Biscay

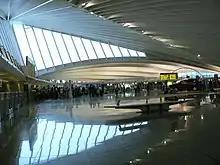
Bilbao's airport, in Loiu

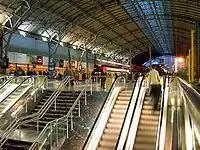
Bilbao's main train station

Biscay's main and only airport is Bilbao Airport, which is the most important hub in northern Spain, and the number of passengers using the new terminal continues to rise. It is located in the municipalities of Loiu and Sondika.